Garrett Hedlund

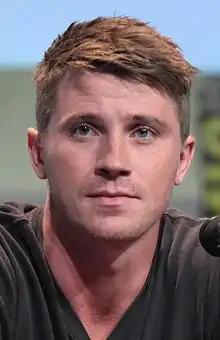
Hedlund at the 2015 San Diego Comic-Con

Garrett John Hedlund (born September 3, 1984) is an American actor and musician. His films include "Troy" (2004), "Friday Night Lights" (2004), "Four Brothers" (2005), "Eragon" (2006), "Death Sentence" (2007), "" (2010), "Country Strong" (2010), "On the Road" (2012), "Inside Llewyn Davis" (2013), "Unbroken" (2014), "Pan" (2015), "Mudbound" (2017), "Triple Frontier" (2019), and "The Marsh King's Daughter" (2023).